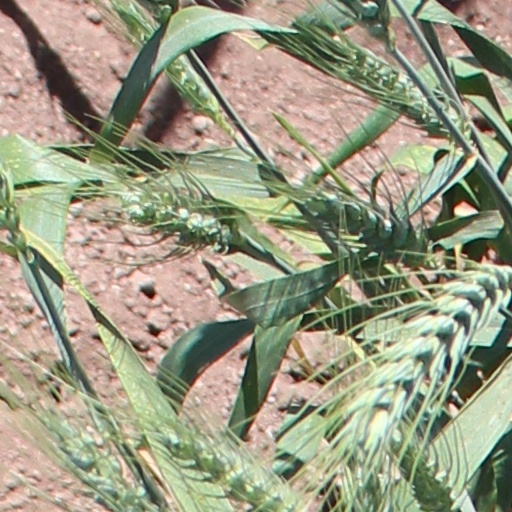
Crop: wheat